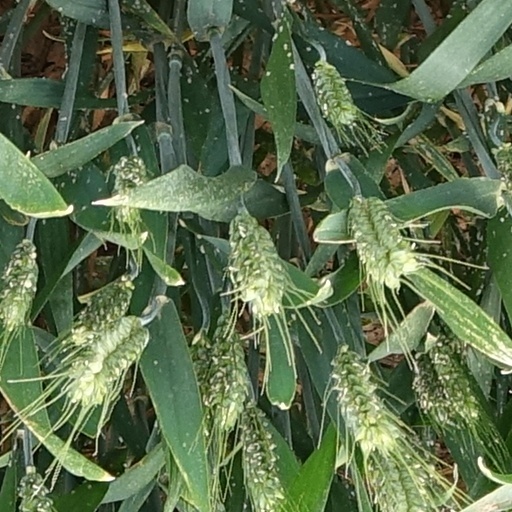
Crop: wheat